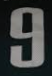
Number: 9